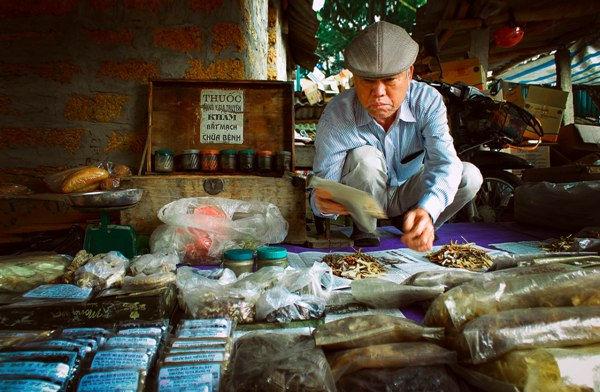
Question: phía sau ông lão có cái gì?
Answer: có chiếc xe máy